Yanpu

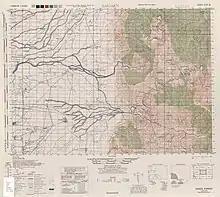
Map including Yanpu (labeled as Empo) (1944)

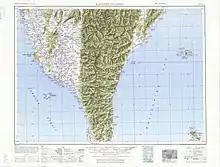
Map including Yanpu (labeled as Yen-pu (Empo) ) (1951)

The township comprises 12 villages: Gaolang, Jiuai, Luoyang, Pengcuo, Shirong, Xiner, Xinwei, Yanbei, Yannan, Yanzhong, Yonglong and Zhenxing.